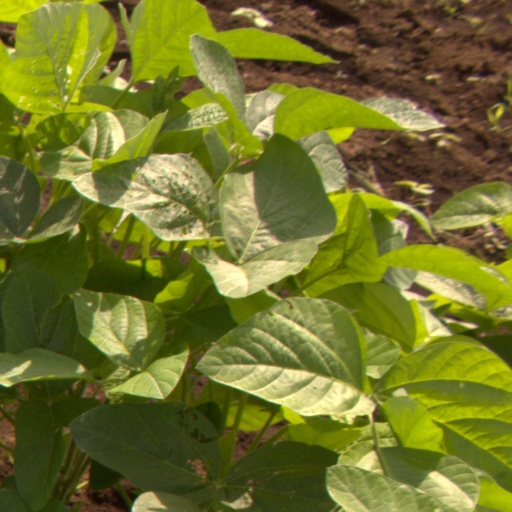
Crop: soybean